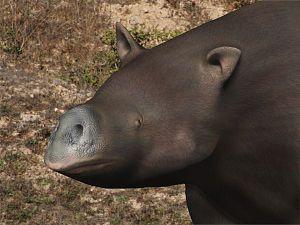
Euryzygoma est un genre éteint de marsupiaux de la famille des Diprotodontidae, provenant du Pliocène du Queensland en Australie.